Mentor (brig)

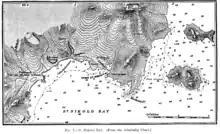
Nautical diagram of the area

Between 2011 and 2016, divers organized by the Greek Ephorate of Underwater Antiquities uncovered some of the sunken antiquities.